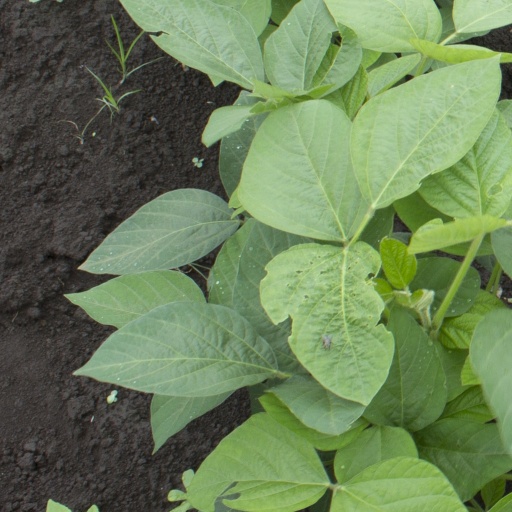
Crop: soybean